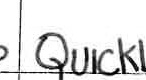
Label: quickly